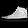
Label: Sneaker